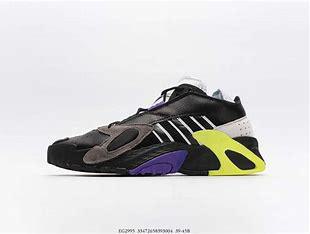
Brand: adidas
Model: Streetball Basketball